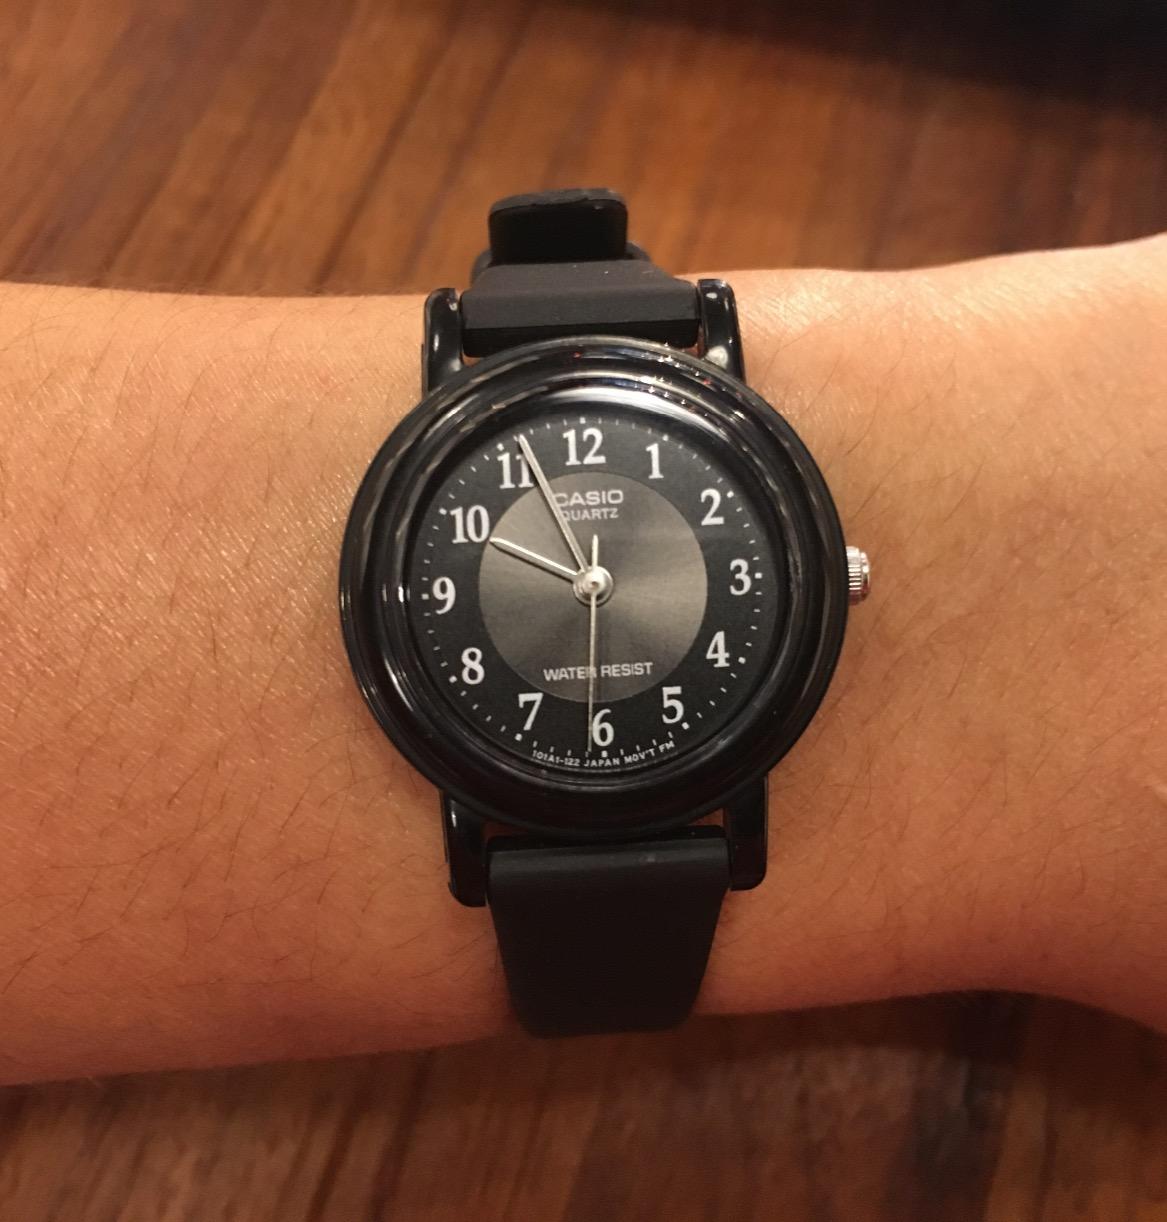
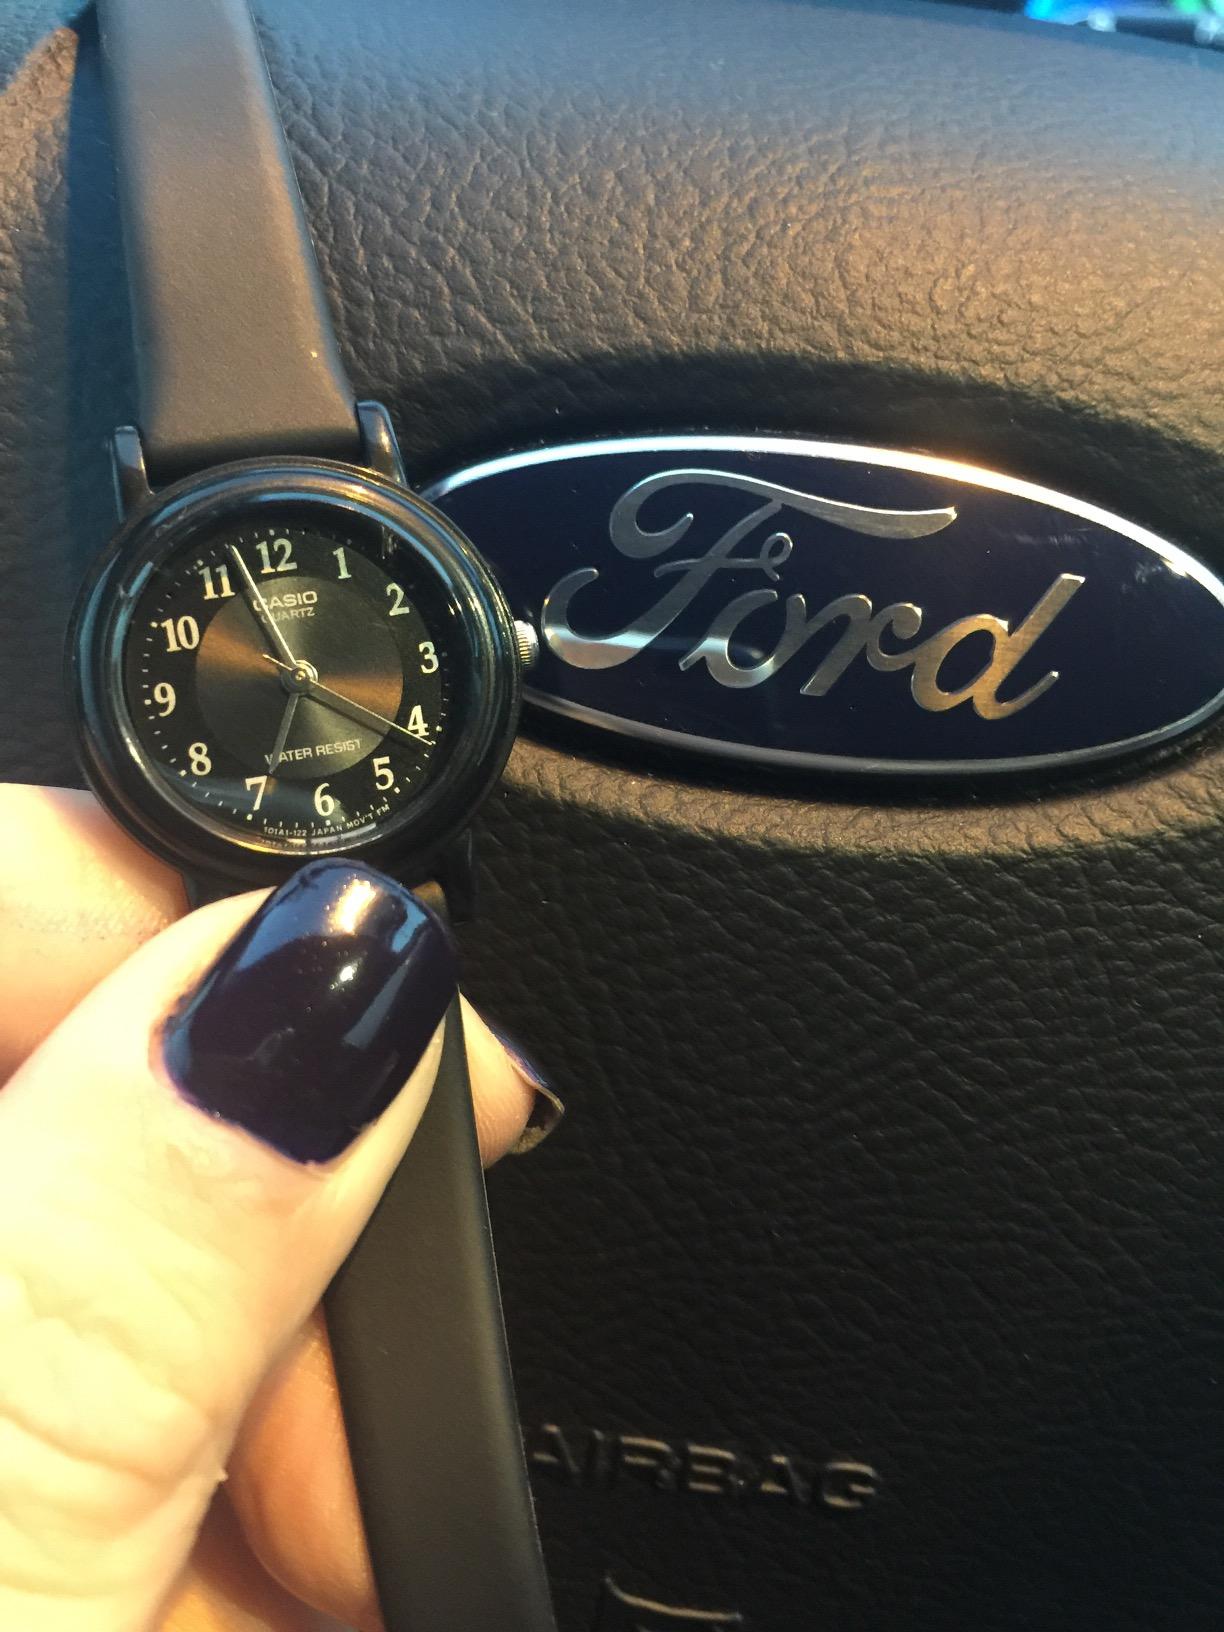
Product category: accessories_watch
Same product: yes